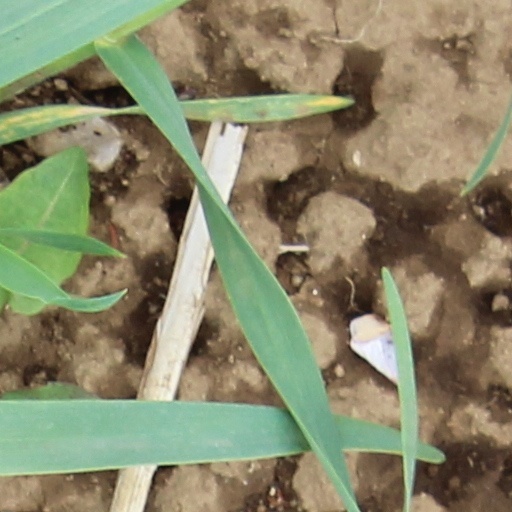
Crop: wheat